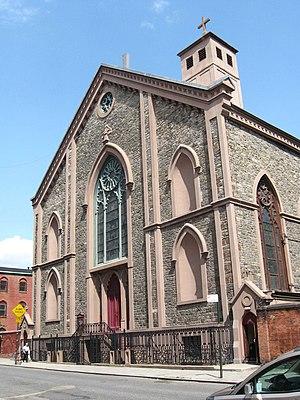
L'ancienne cathédrale Saint-Patrick est située au 260-264 Mulberry Street, entre Prince et Houston Street, à Manhattan dans la ville de New York. Elle était autrefois le siège du diocèse puis Archidiocèse de New York, avant l'inauguration de l'actuelle Cathédrale Saint-Patrick en 1879.